Luther S. Livingston

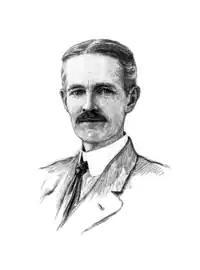

Luther Samuel Livingston (July 6, 1864December 24, 1914) was an American bibliophile and scholar. He was the first curator of the Harry Elkins Widener Collection at Harvard University, but died just a few weeks after being appointed. George Parker Winship took up the position in 1915 with Livingston's widow Flora as his assistant.